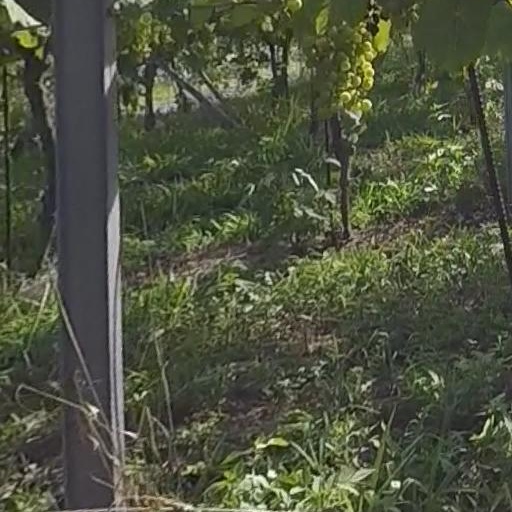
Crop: grape